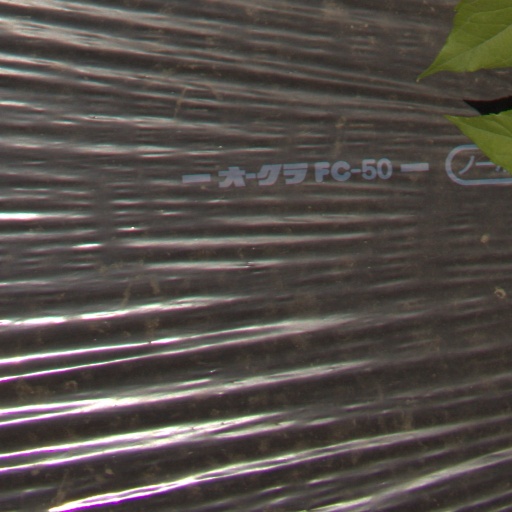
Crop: Jerusalem artichoke